Marion Asche

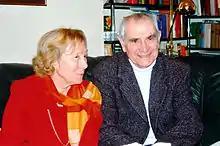
Asche and Oleg Sarbey

Asche began working at the DAW in late 1959 as a scientific assistant in the Physikalisch-Technische Institut, which later became the Central Institute for Electron Physics of the Academy of Sciences of the German Democratic Republic. There she initially took on the task of preparing the piezoresistance of various semiconductor materials, how to research p-germanium among others. For this purpose, she designed a special facility for carrying out her experiments and, after its completion, carried out the long-term measurements and published the first scientific results in 1963.